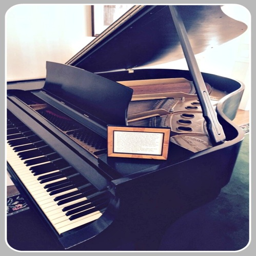
a plaque on the piano describes its vaunted history .